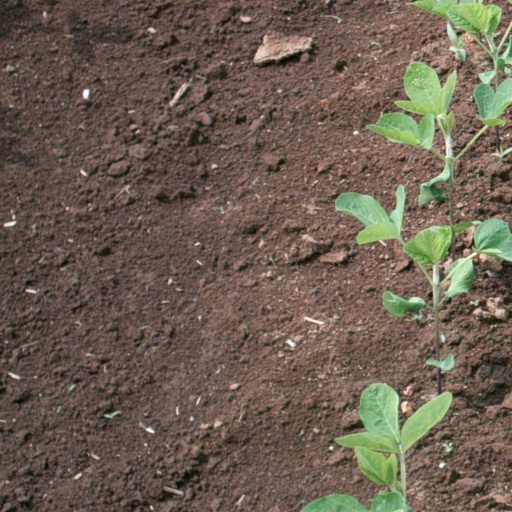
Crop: soybean